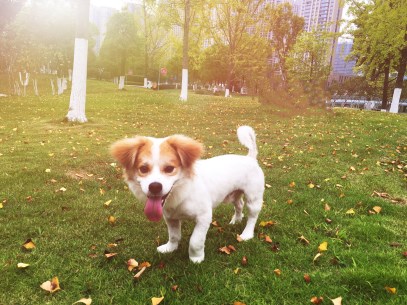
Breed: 806-n000129-papillon